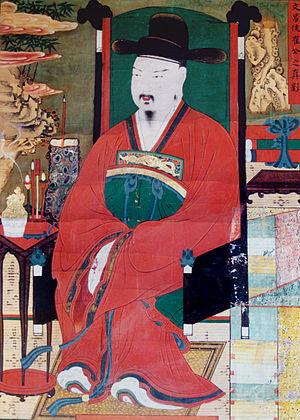
Cette page dresse une liste de personnalités nées au cours de l'année 857 :
Choi Chi-won est un intellectuel coréen du royaume de Silla né en 857 à Gyeongju, également connu sous un de ses noms de plume Goun.